Determined to Develop

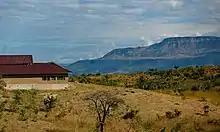
Wasambo Boys High School Malawi, Africa

In 2017 and in partnership with the University of Dayton, Determined to Develop commissioned a new boarding high school, Wasambo Boys High School which has established a national reach within its first year of inception. The first-year class of 75 students, is led by an international faculty, combining a half Malawian and have western-based staff. The existing school is home to approximately 500 male students who not only attend class—they also live on the grounds. The proposed expansion will accommodate an additional 2,500 male and female students with greatly improved water facilities, capable of providing an estimated 500,000 liters per day. The school will be transformed from a high school into a technical college for post-secondary education.